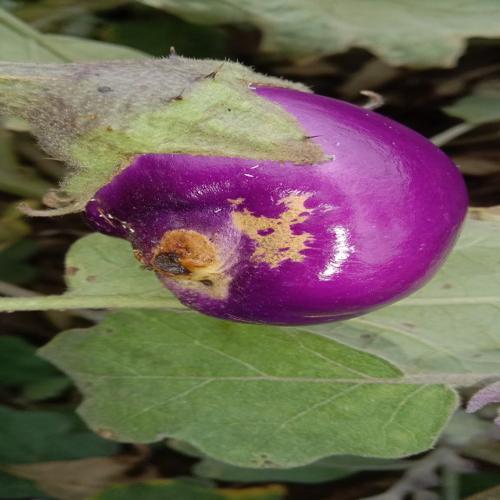
Label: Shoot and Fruit Borer